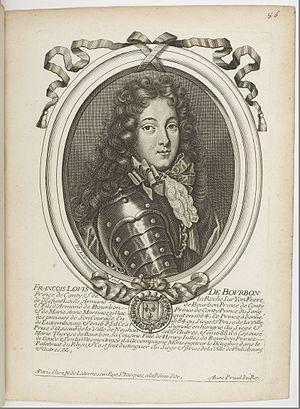
Les augustes représentations de tous les rois de France, depuis Pharamond jusqu'à Louis XIV,... avec un abrégé historique sous chacun, contenant leurs naissances, inclinations et actions plus remarquables pendant leurs règnes
François Louis de Bourbon, comte de La Marche, comte de Clermont et prince de La Roche-sur-Yon, puis 4ᵉ prince de Conti, dit le Grand Conti, né à Paris le 30 avril 1664 et décédé à Paris le 22 février 1709, est un prince du sang, issu de la famille des Condé, branche cadette de la Maison capétienne de Bourbon. Il s'est notamment illustré par une brillante carrière militaire, une intense vie intellectuelle, et par le fait d'avoir été roi élu de Pologne.